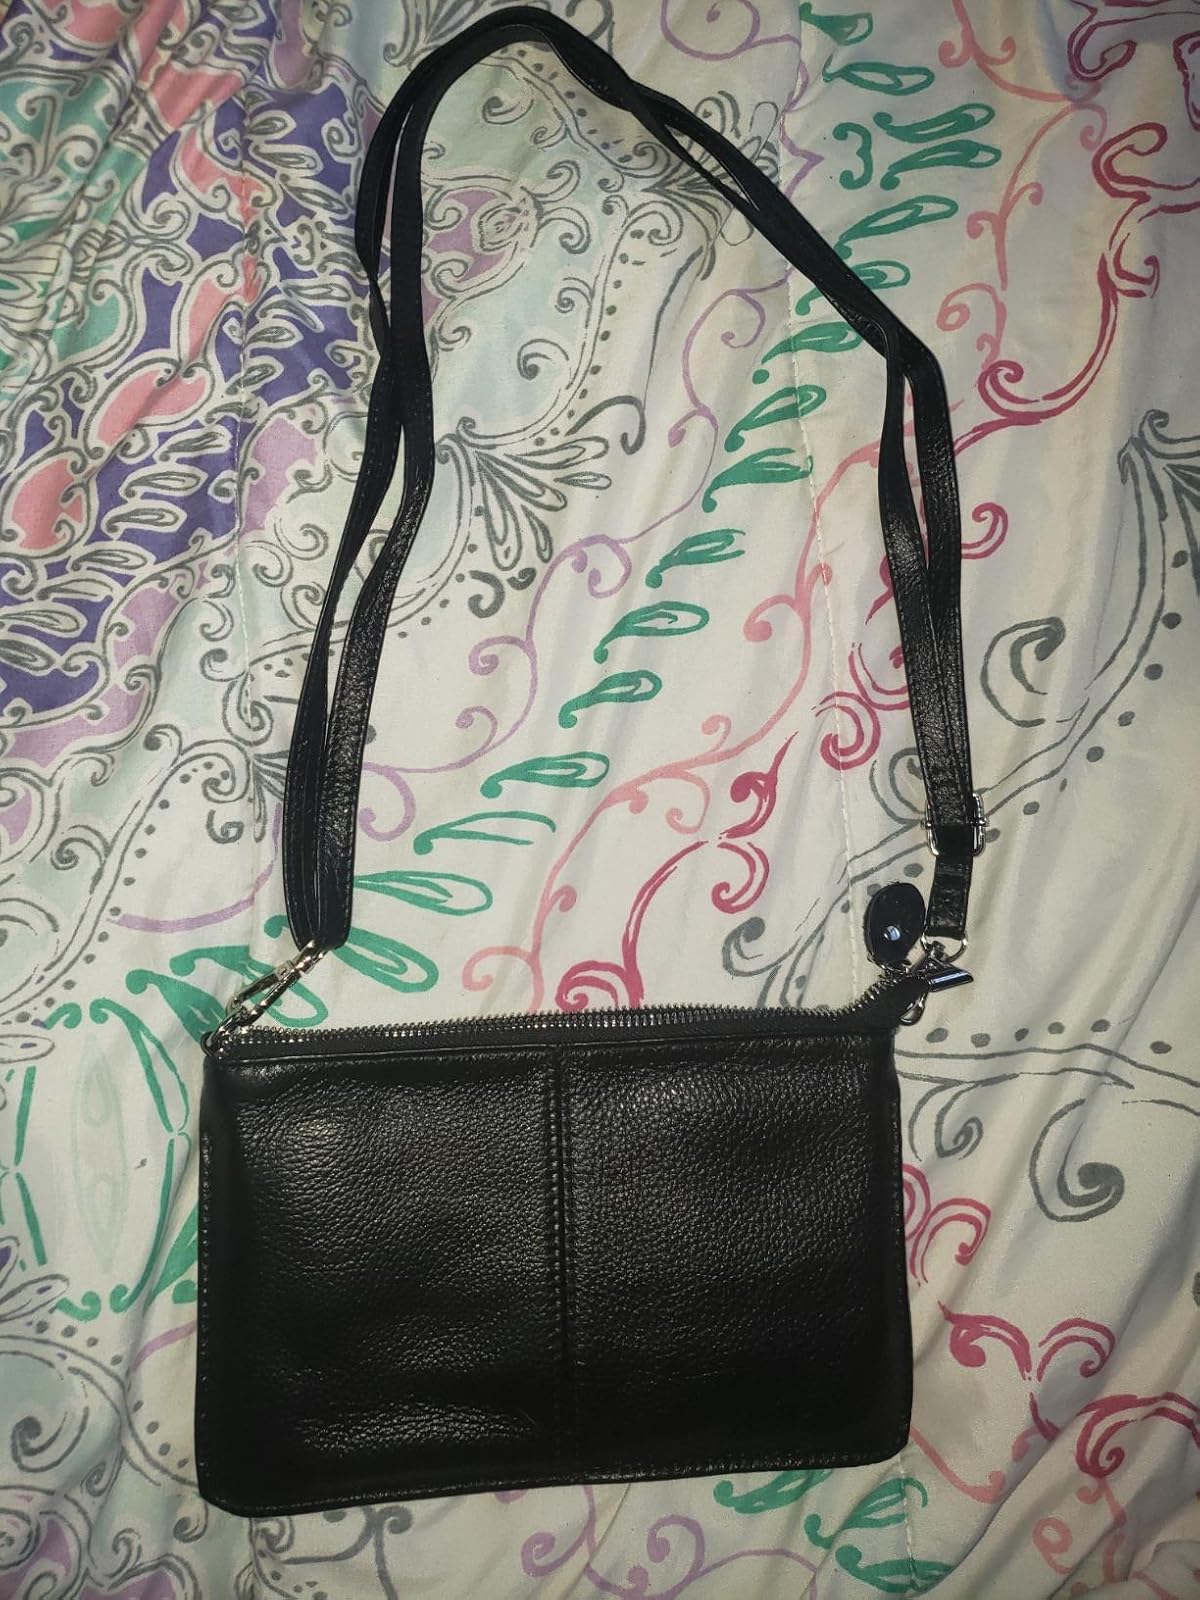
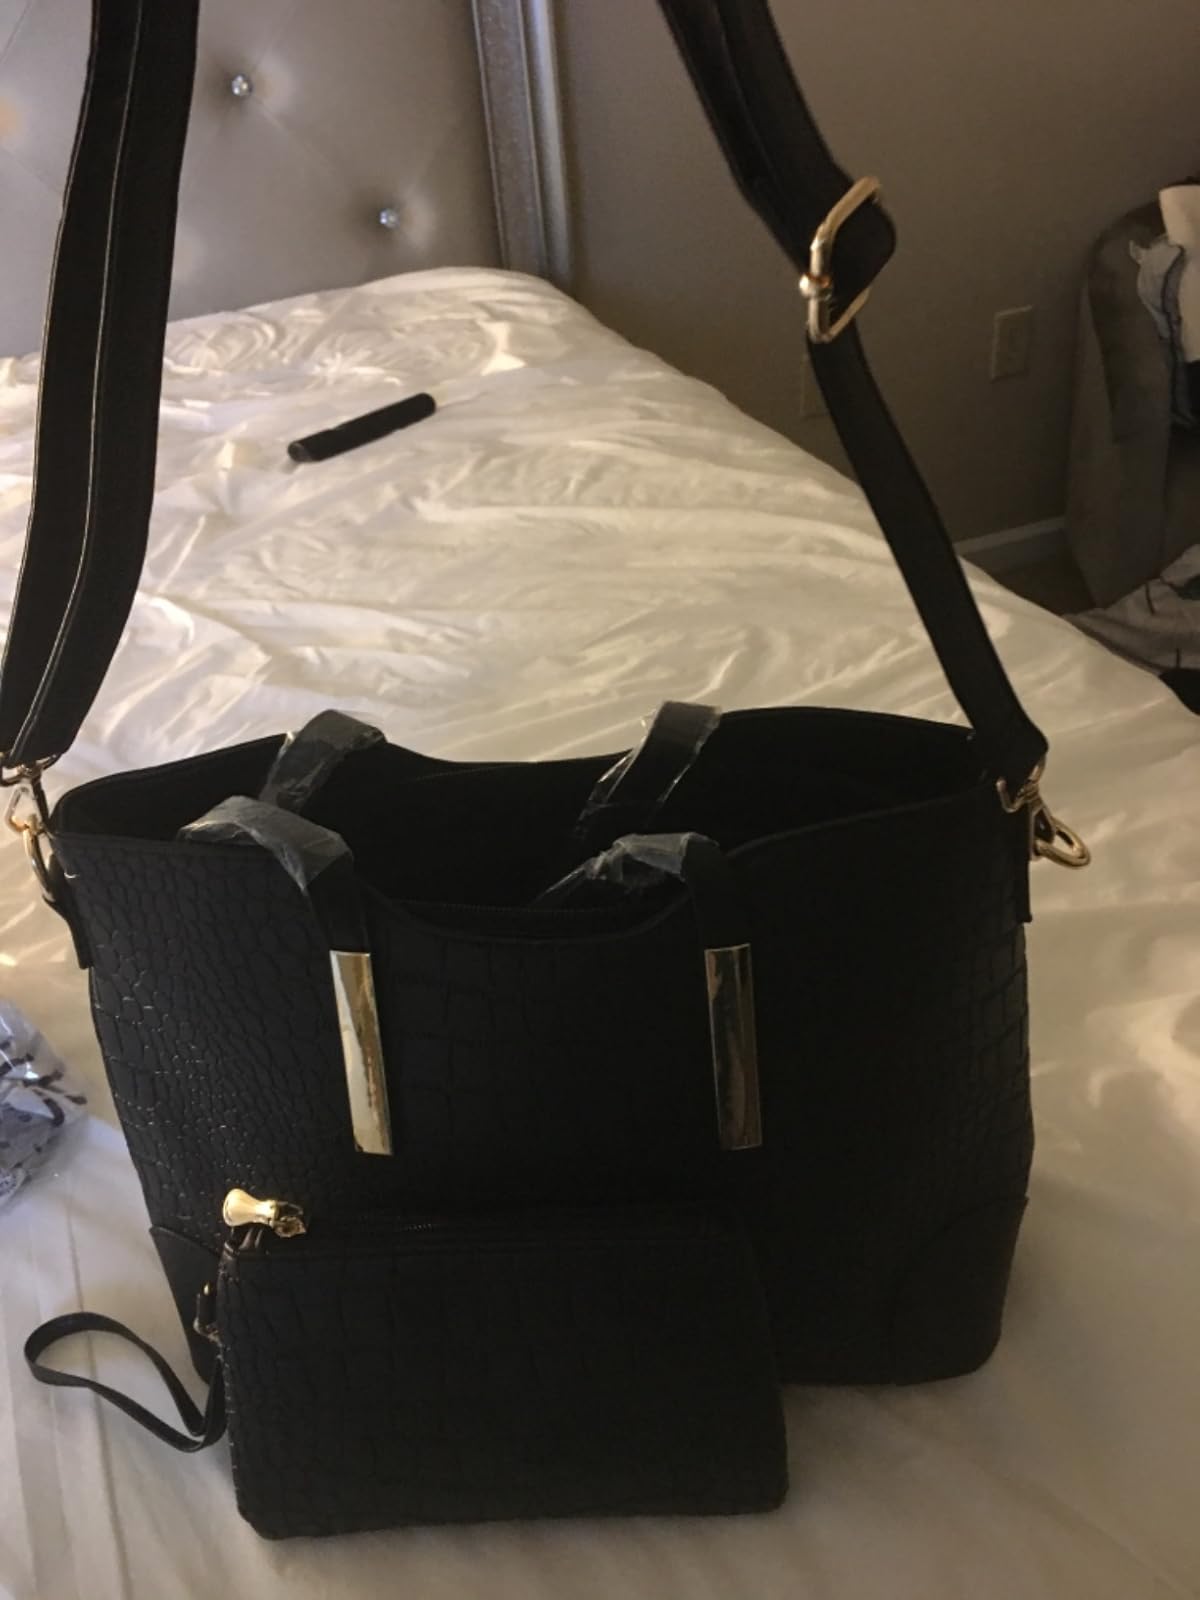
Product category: accessories_handbag
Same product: no